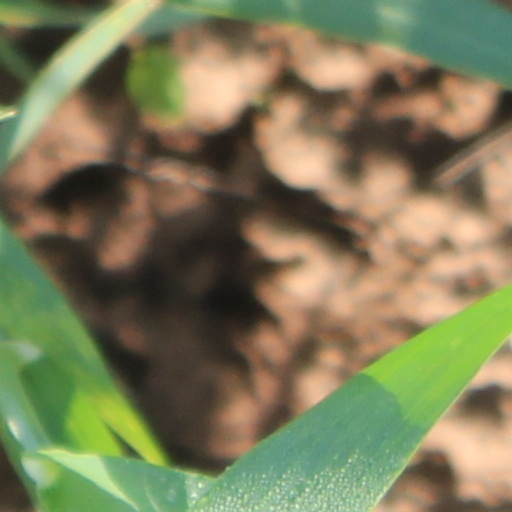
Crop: wheat